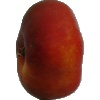
Label: images